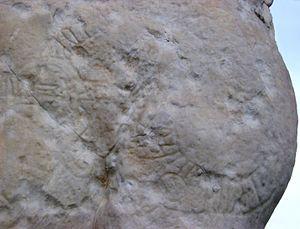
Le Lion du Pirée est une sculpture de marbre blanc représentant un lion.